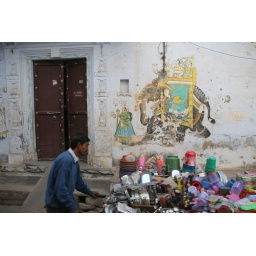
A random street seller in front of a typical house of old Udaipur, often painted with that kind of motifs.